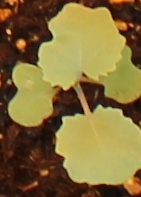
Label: Canola